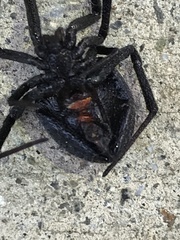
Species: Lactrodectus_hesperus